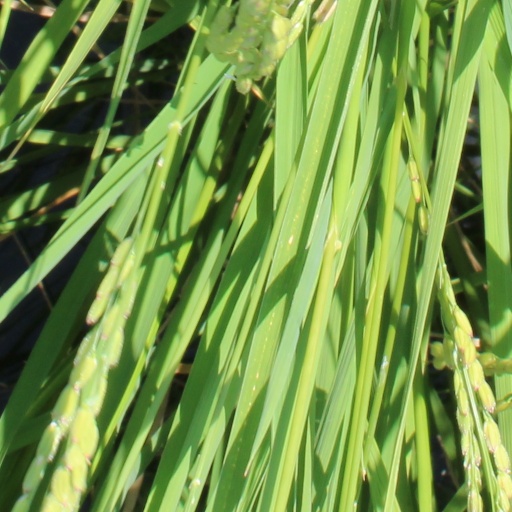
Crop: rice